Rowland Emett

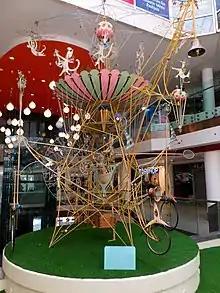
Cats Cradle Pussiewillow III Clock in Basildon

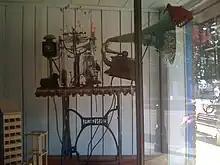
"Visivision Machine", one of the "Things" created by Rowland Emett

Frederick Rowland Emett OBE (22 October 190613 November 1990), known as Rowland Emett (with the forename sometimes spelled "Roland" [as his middle name appears on his birth certificate] and the surname frequently misspelled "Emmett"), was an English cartoonist and constructor of whimsical kinetic sculpture.